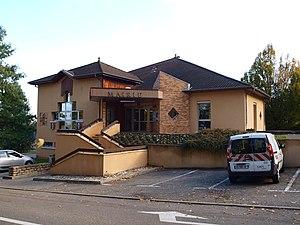
Domarin (Isère, France)
Domarin est une commune française située dans le département de l'Isère en région Auvergne-Rhône-Alpes.